Ransom Dunn

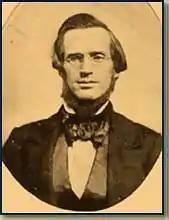
Ransom Dunn

Rev. Ransom Dunn, D.D. (July 7, 1818 – November 9, 1900) (nickname: "the Grand Old Man of Hillsdale") was an American minister and theologian, prominent in the early Free Will Baptist movement in New England. He was President of Rio Grande College in Ohio. "A Discourse on the Freedom of the Will" is one of his most notable works.